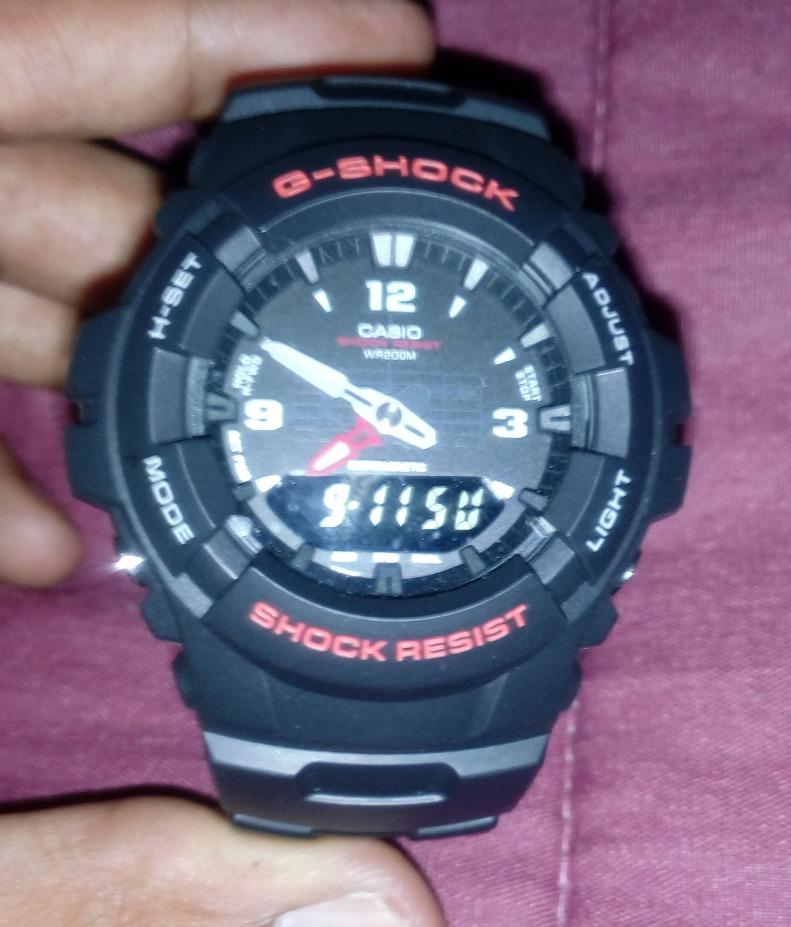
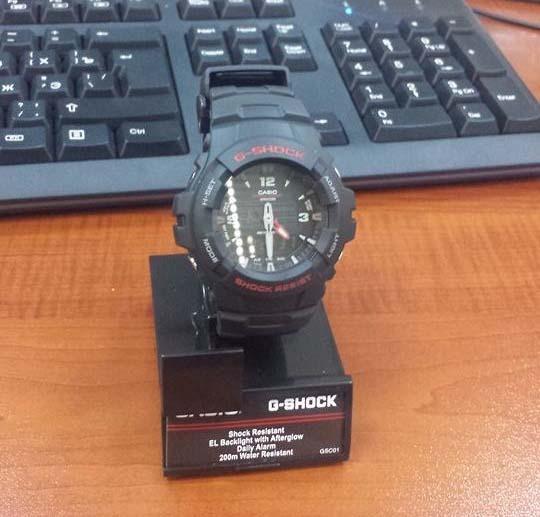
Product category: accessories_watch
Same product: yes